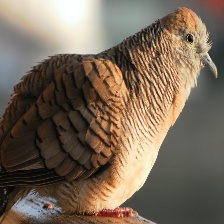
Species: ZEBRA DOVE
Scientific name: GEOPELIA STRIATA